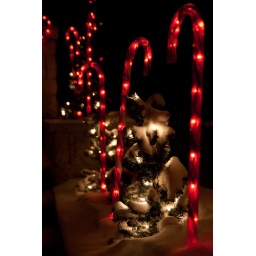
Mini trees and candy cane lights in out front flower bed